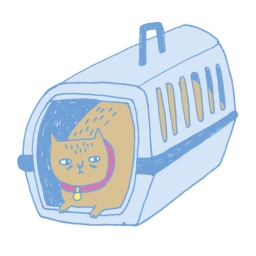
cat in the box